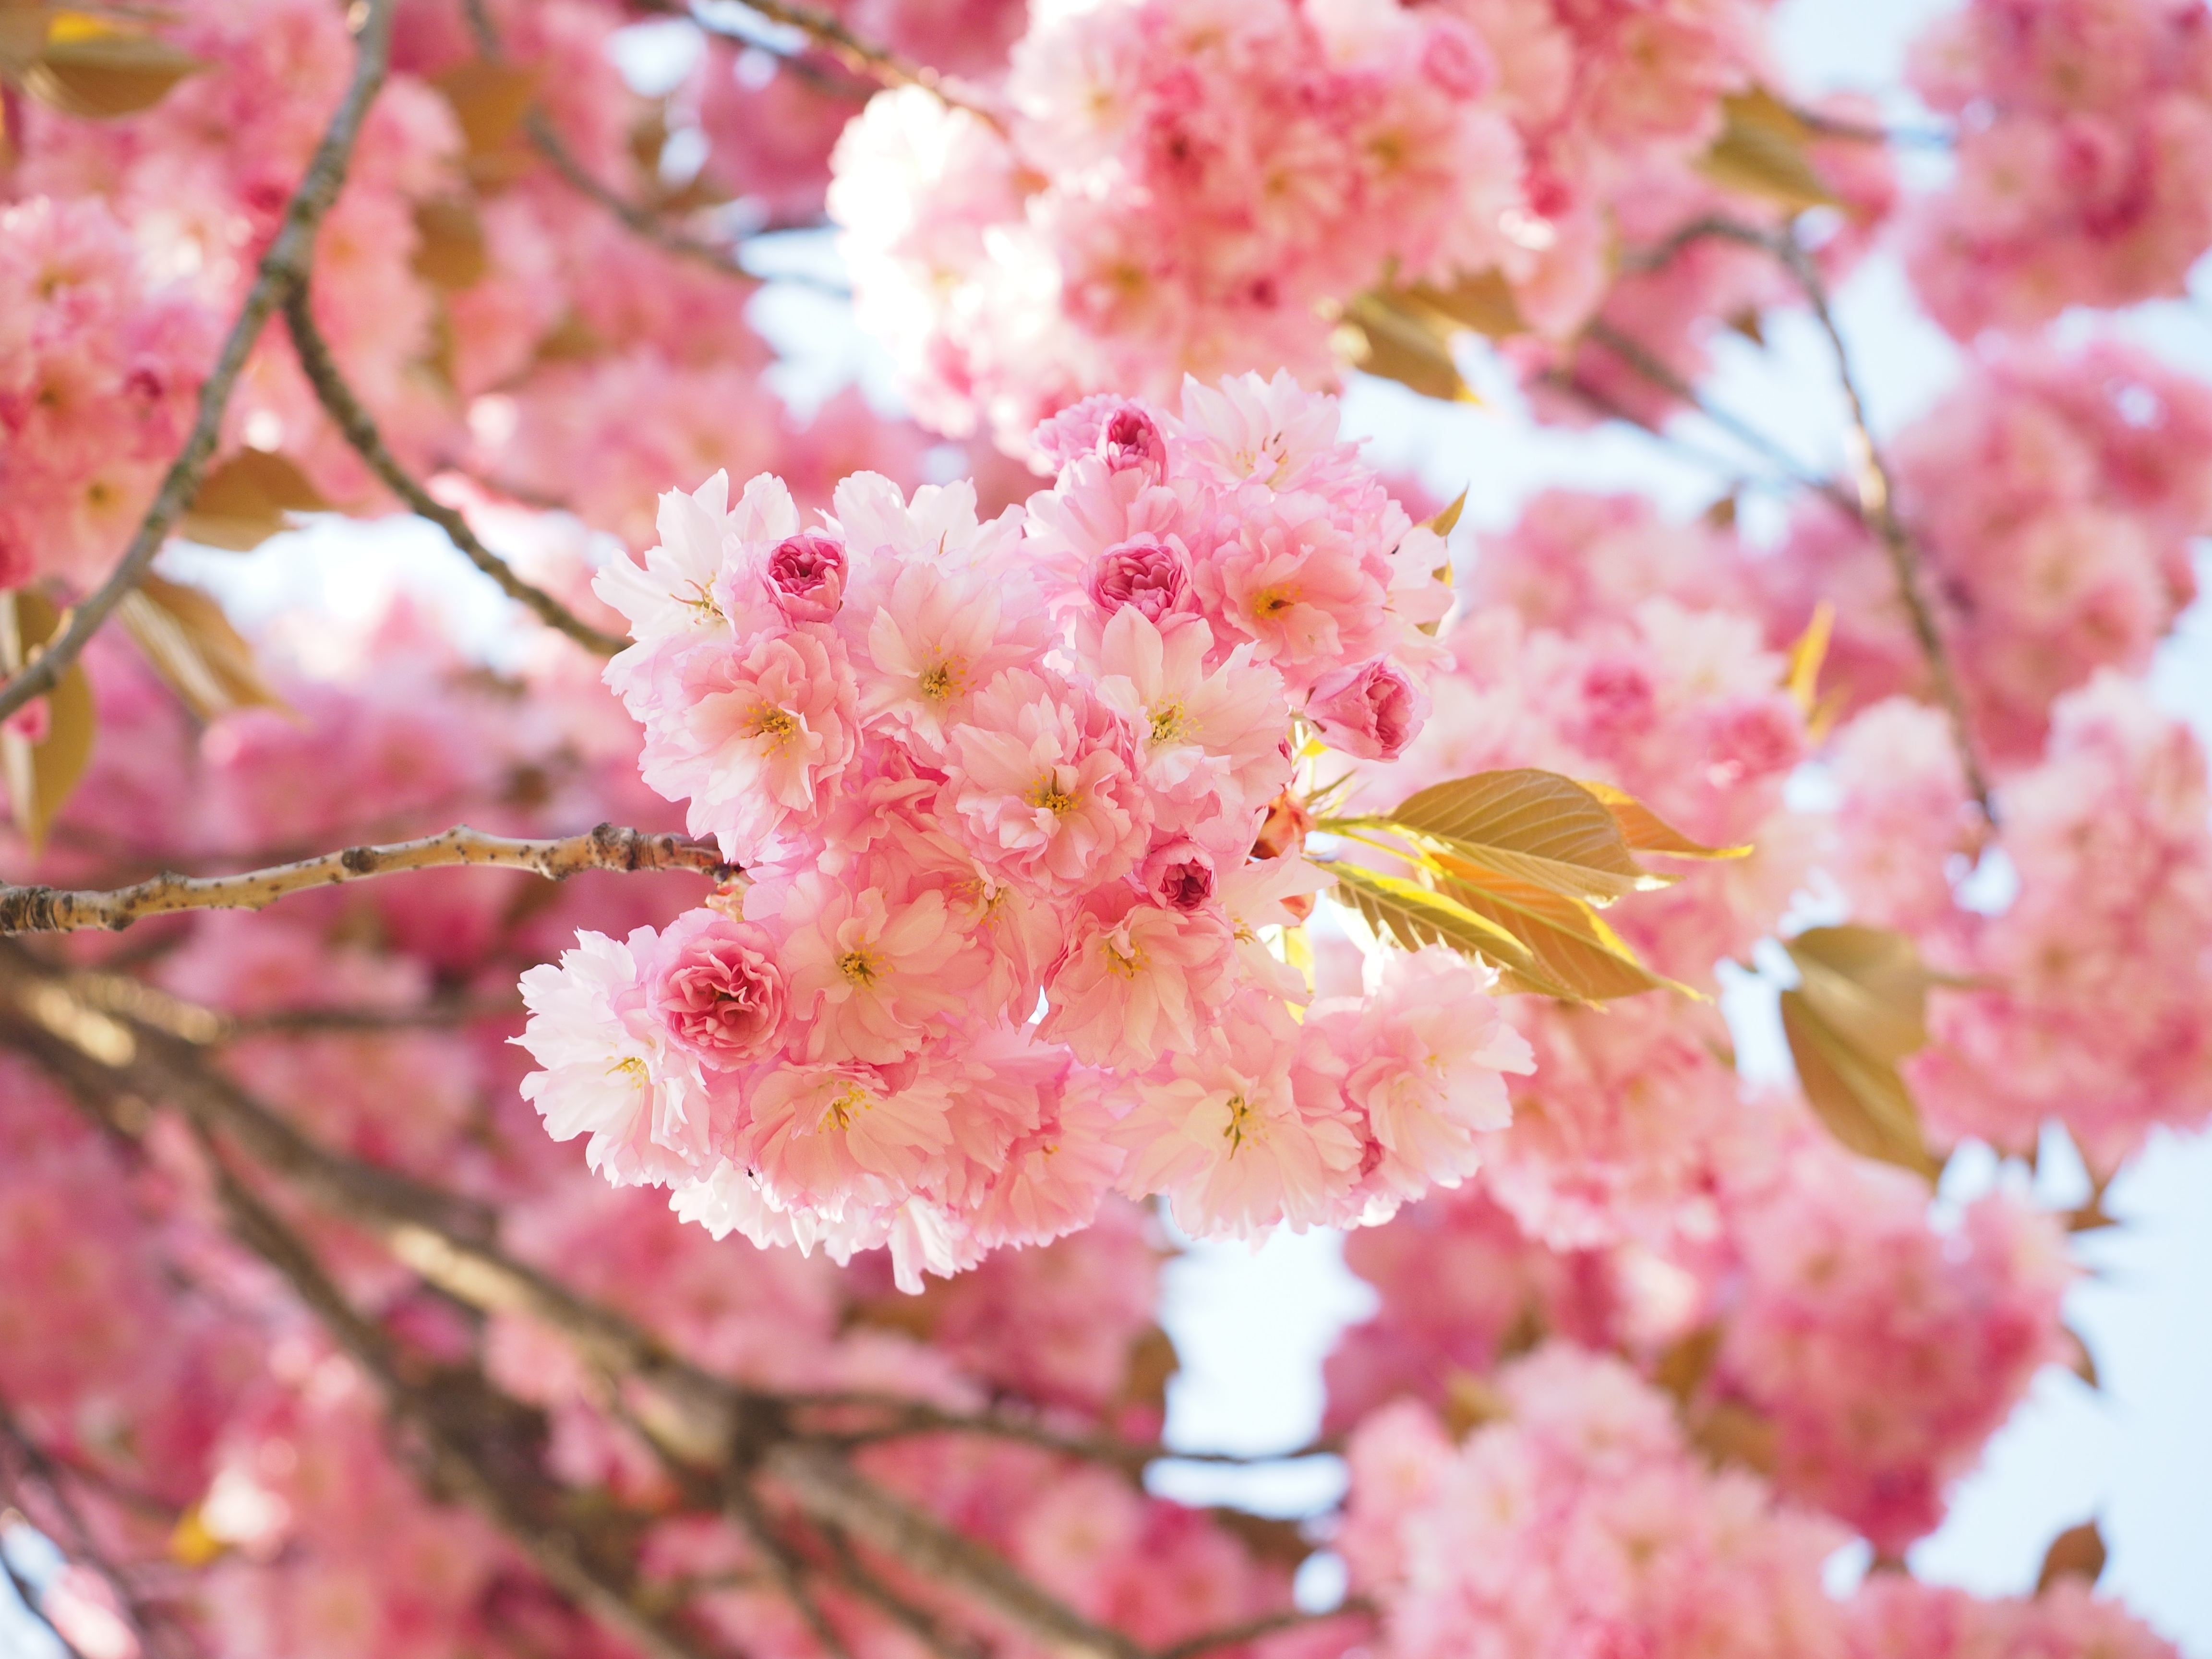
tree, branch, blossom, plant, fruit, flower, petal, bloom, food, spring, produce, pink, cherry blossom, japanese, shrub, smell, tradition, bud, japanese cherry trees, prunus, cherry, ornamental plant, flowering plant, rose family, flowering twig, japanese cherry, rosaceae, prunus serrulata, japanese flowering cherry, ornamental cherry, oriental cherry, east asian cherry, grannenkirsche, yoshino cherry, yoshino, japanese culture, woody plant, land plant